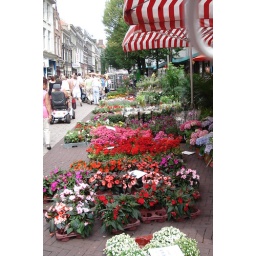
One of the flower stalls on the Arnhem market in Holland.